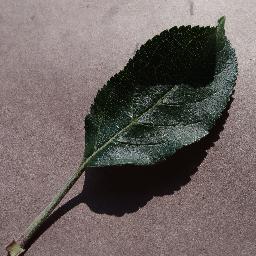
Label: Apple___healthy